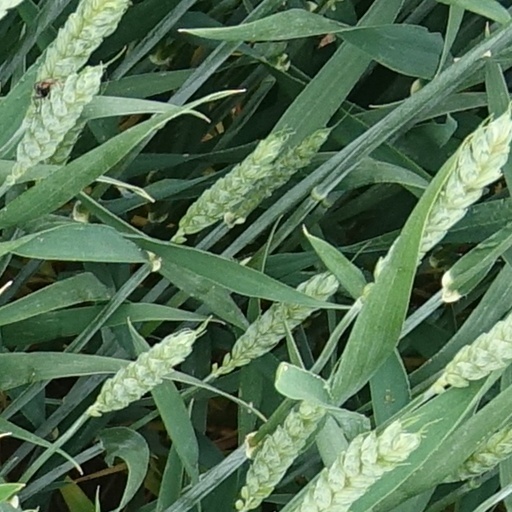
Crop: wheat